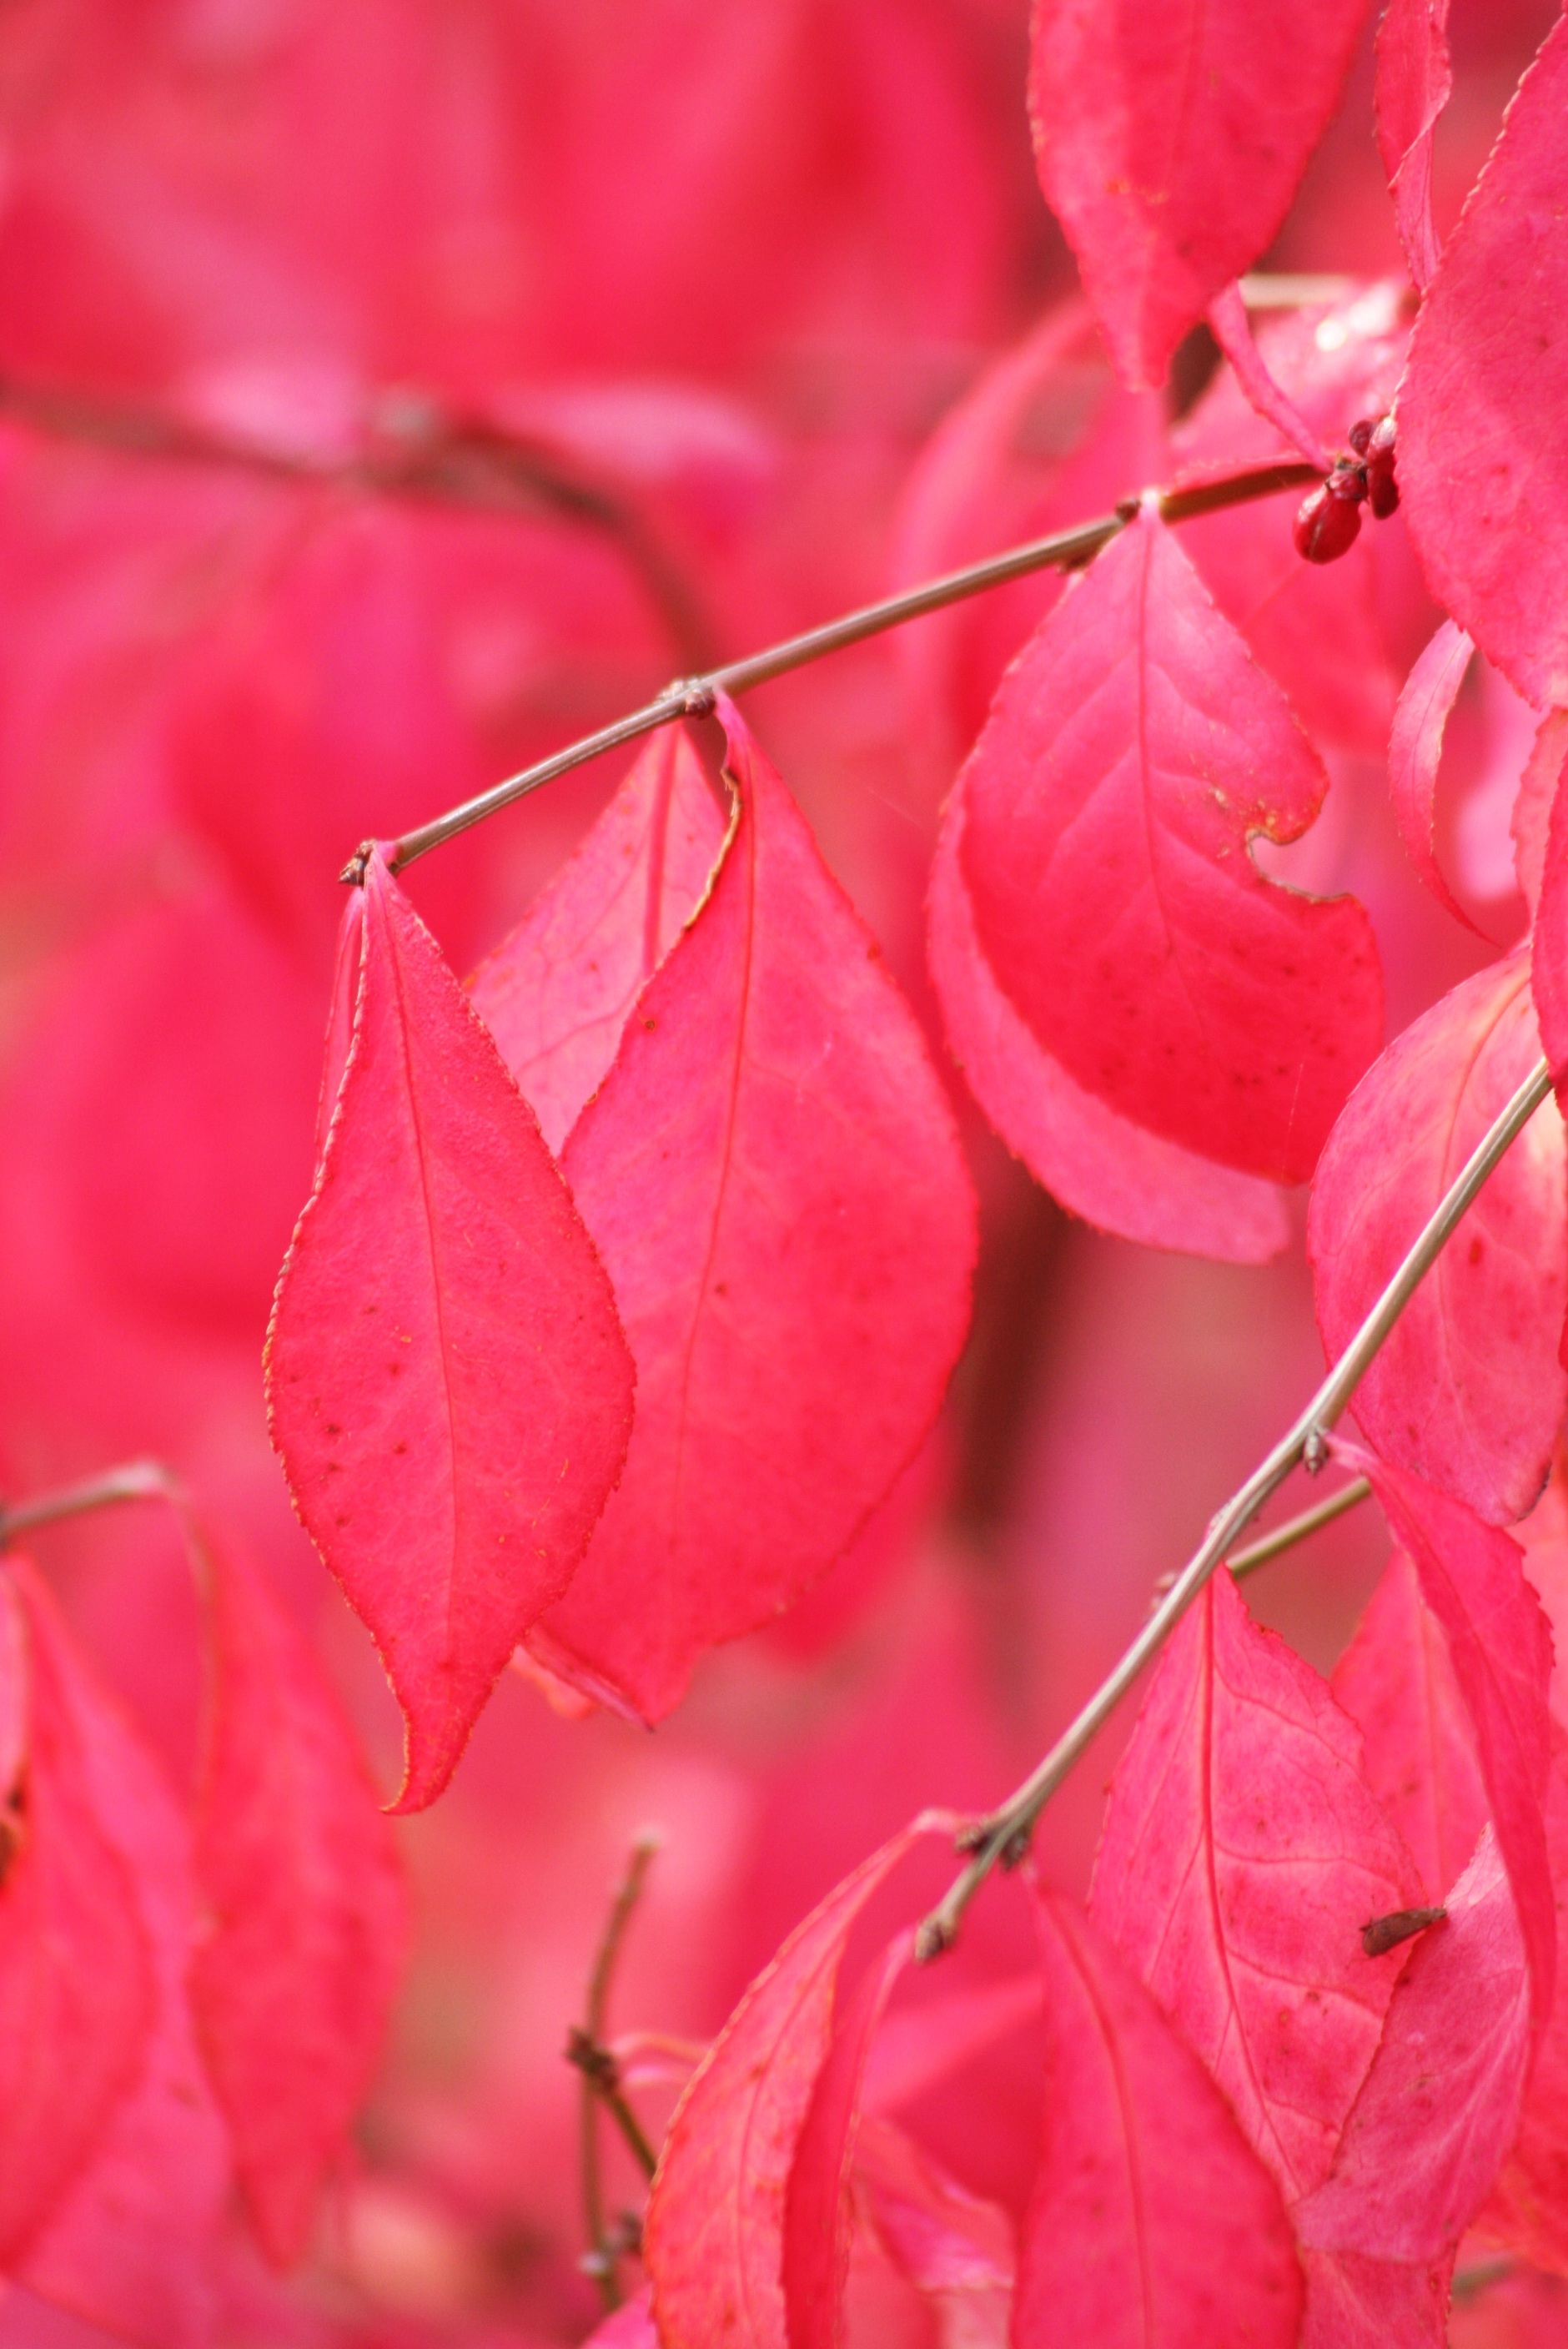
tree, branch, blossom, plant, leaf, flower, petal, bush, foliage, red, autumn, pink, season, maple tree, maple leaf, close up, shrub, macro photography, flowering plant, leaf plants, woody plant, land plant